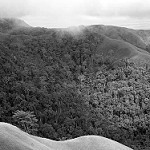
Label: B & W